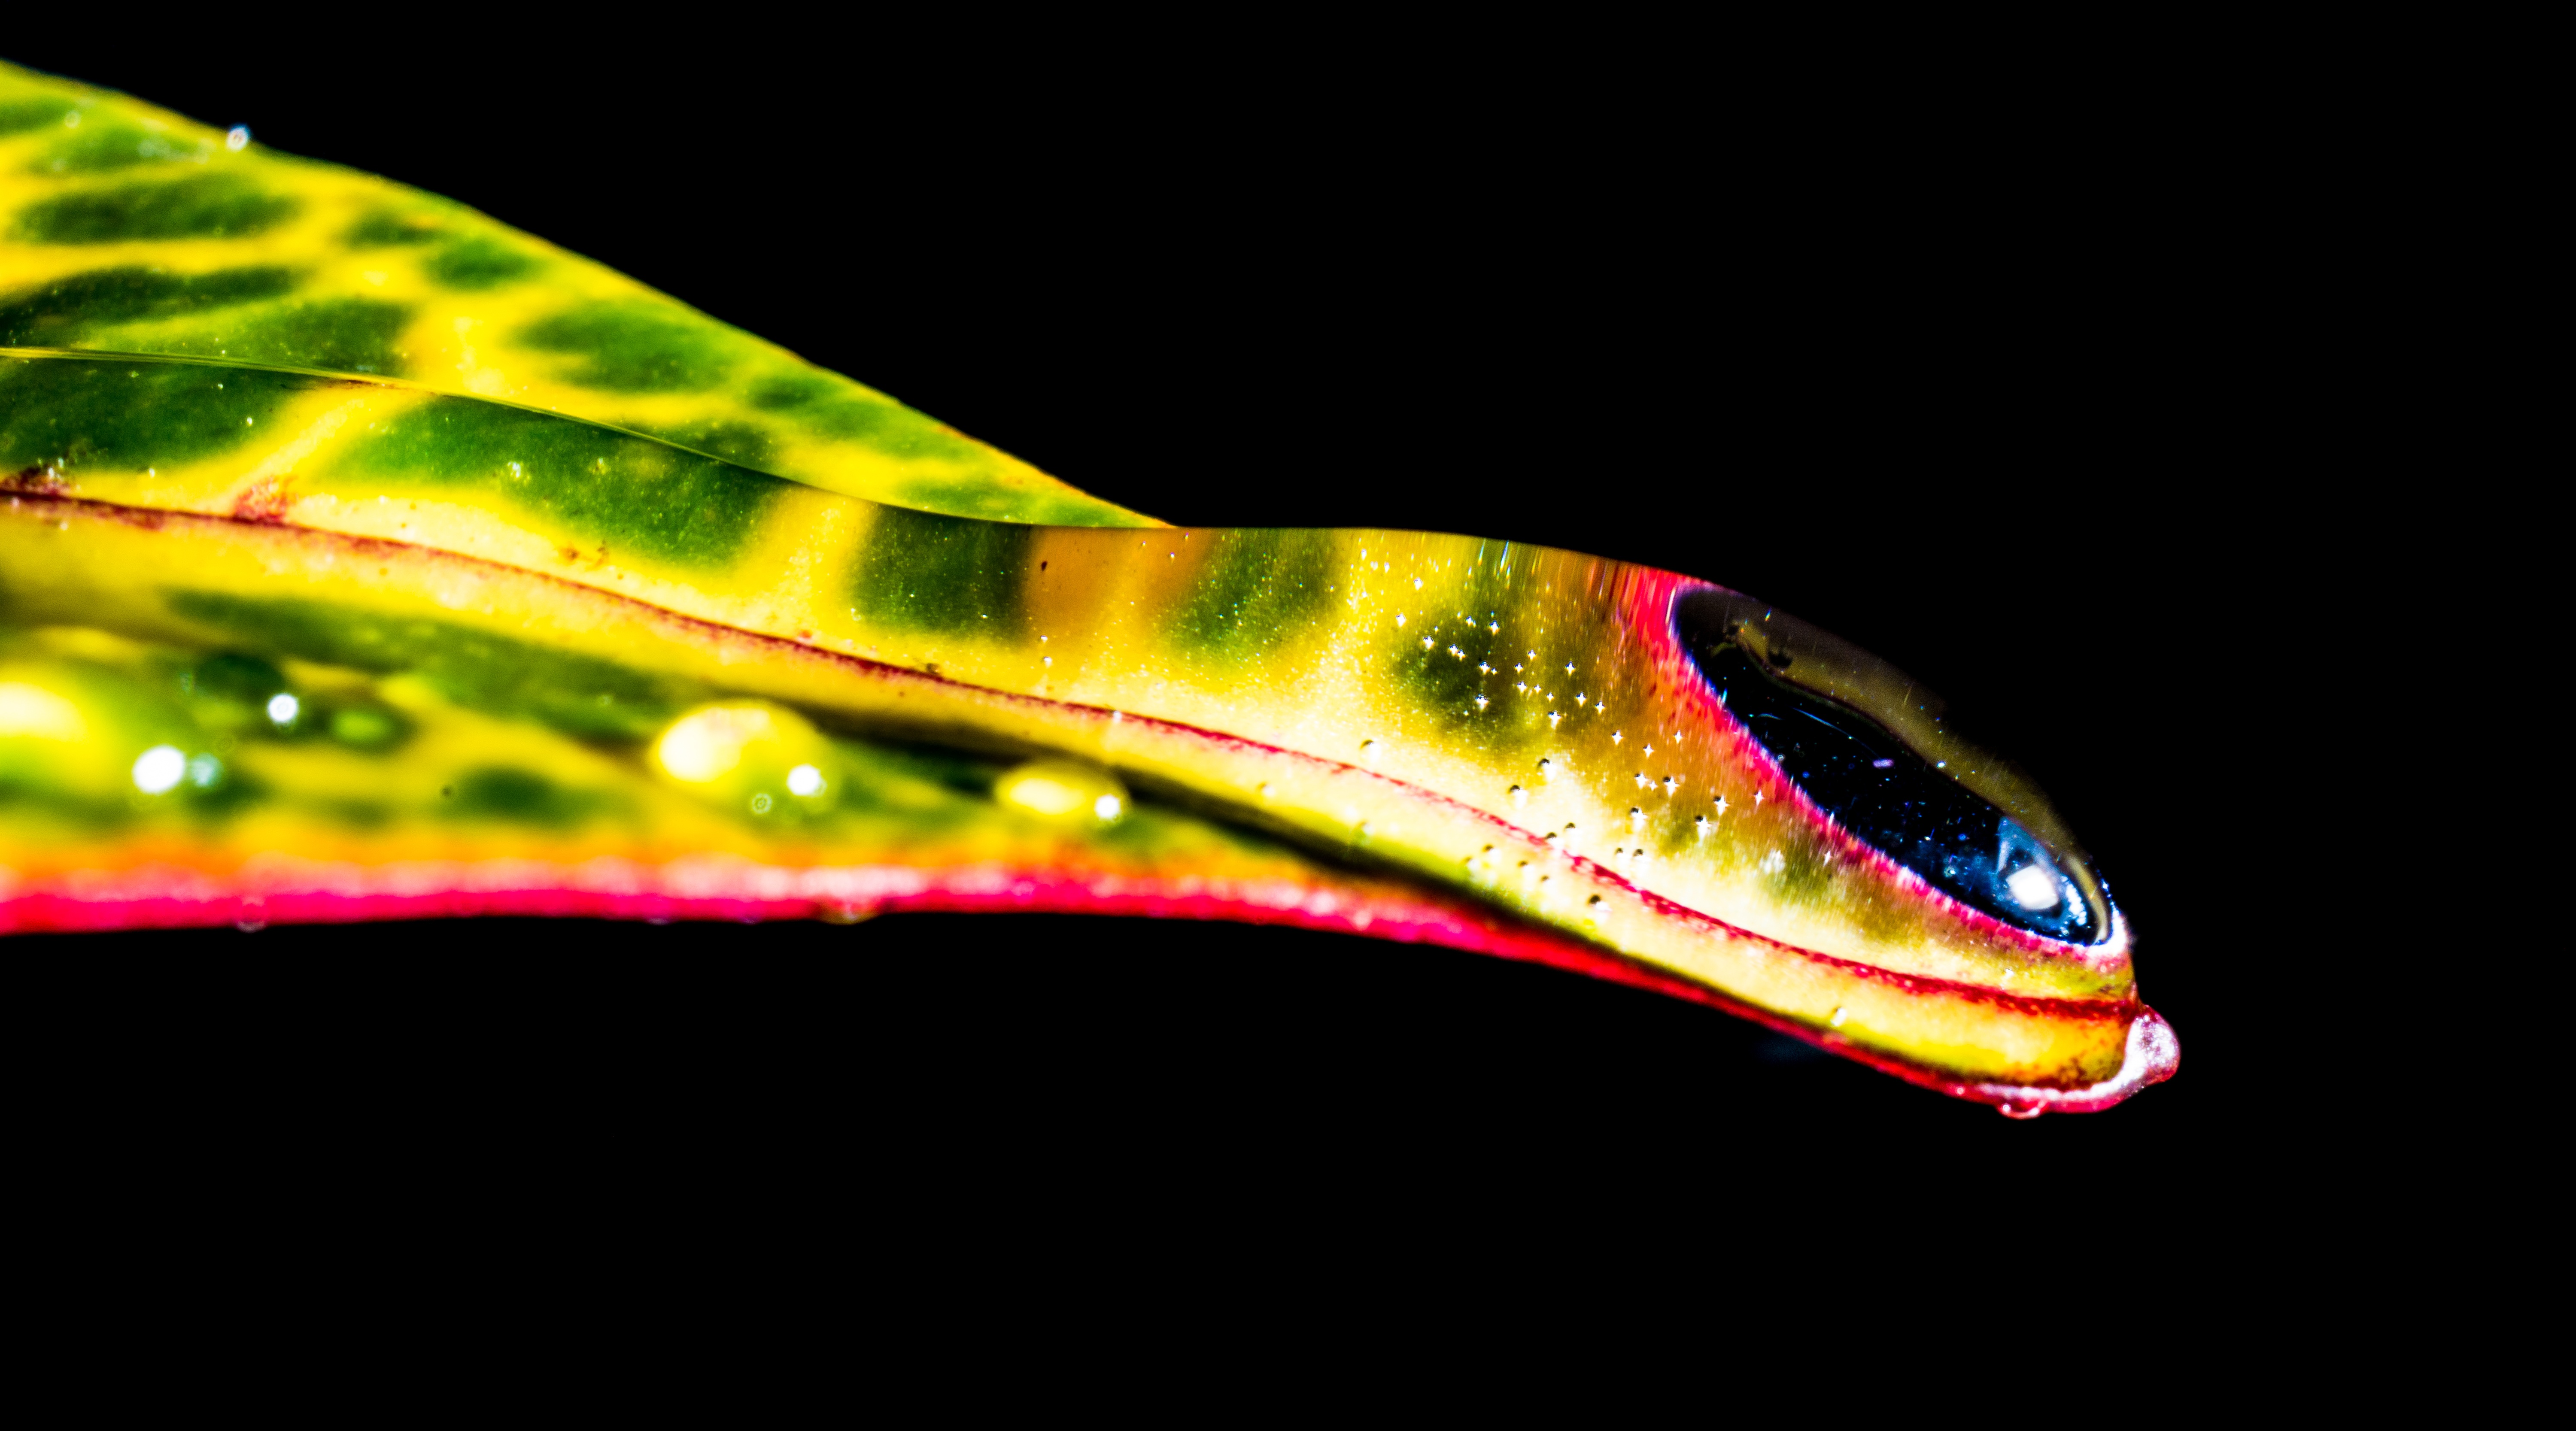
leaf, flower, macro, drip, close up, drop of water, macro photography